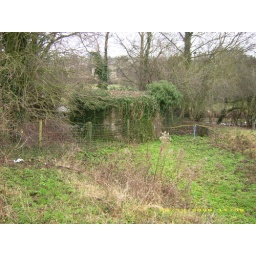
Located at the junction of the A424 &amp;amp; A361and overlooking the bridge over the river into Burford.